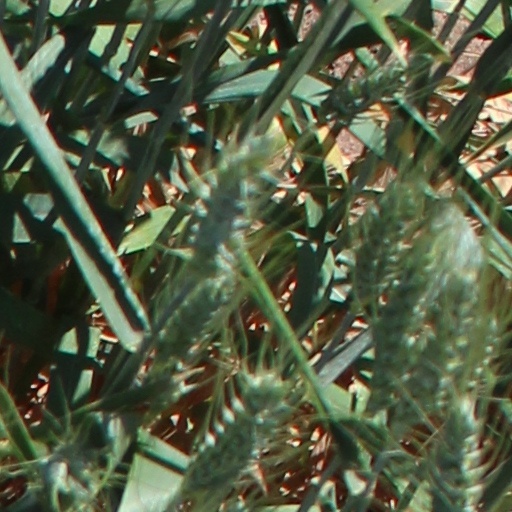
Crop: wheat